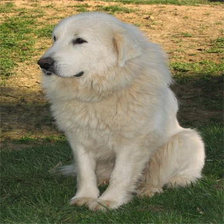
Species: dog
Breed: great pyrenees